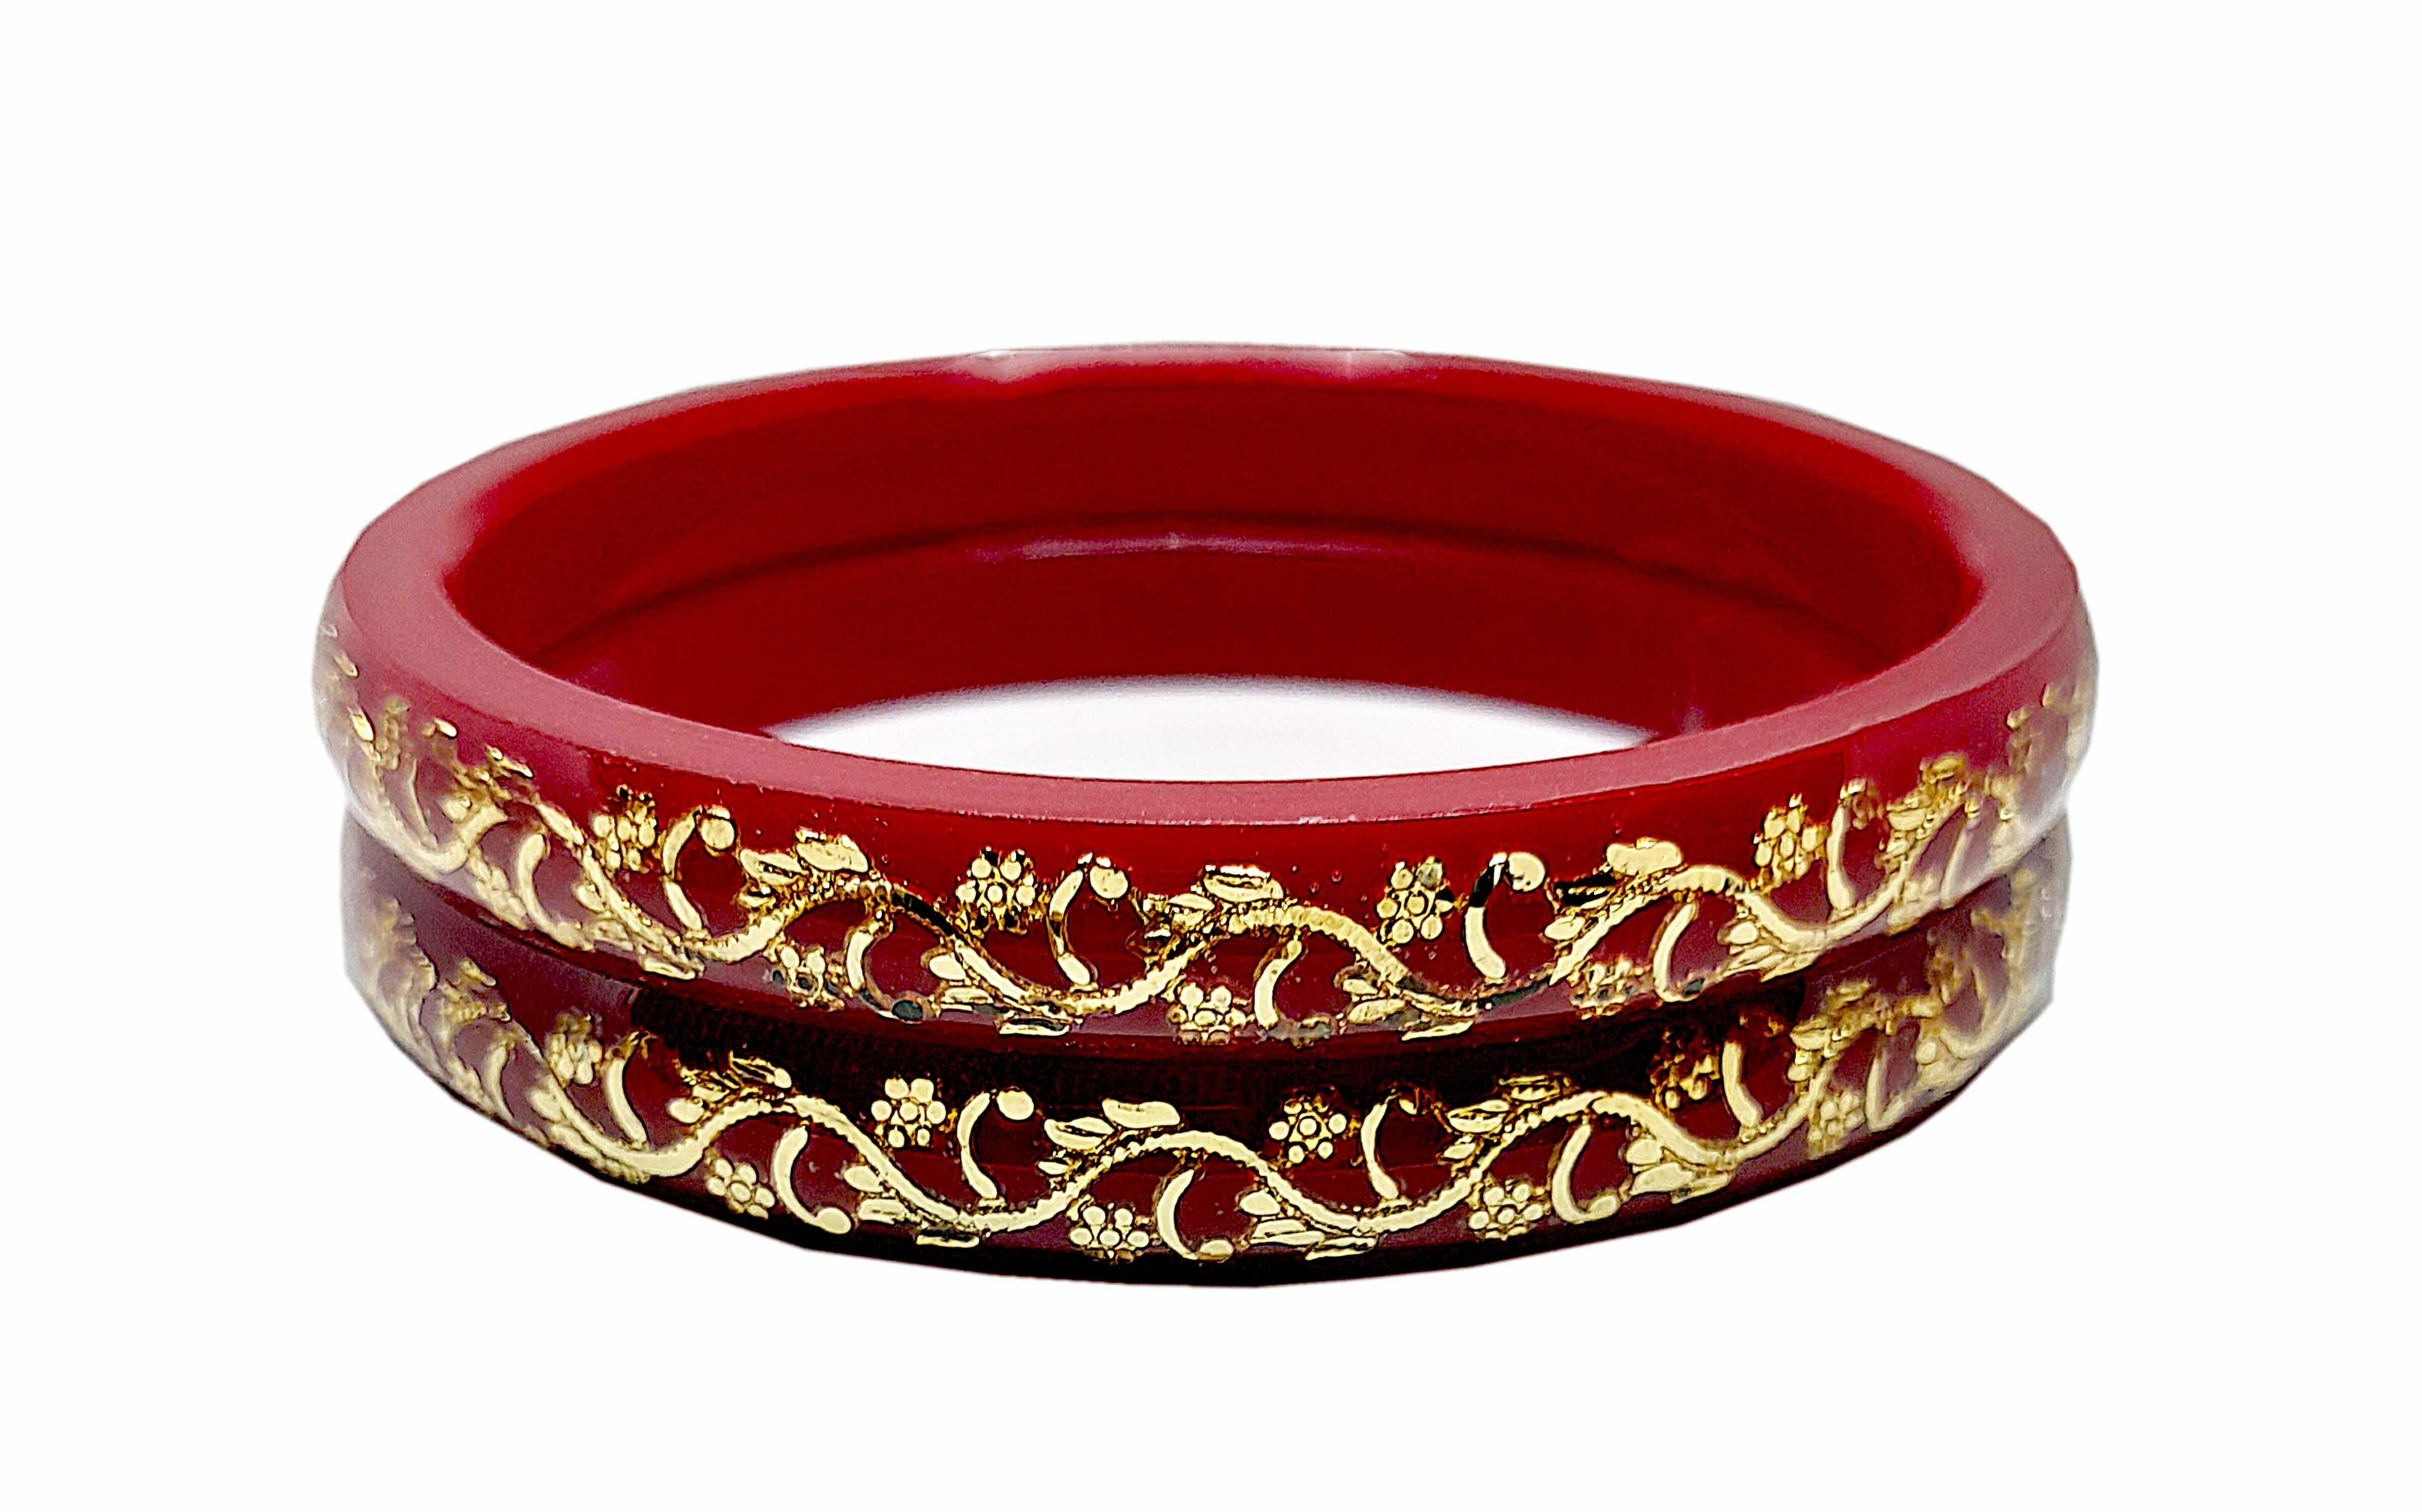
BOVZEN Laminated Gold Plated Acrylic Shakha Pola Multicolor Bangle Set Pack of 4(Size 2-12)
Type: Bangles
Brand: BOVZEN
Price: Rs. 599
 Handmade Laminated Gold Plated Bangles,Best quality Gold plating on Copper for long lasting,Base material is high quality Acrylic pipe.Due to Lamination, it looks Shiny and smooth. Also the Lamination protects from water.Avoid scratches on the lamination for long lasting.
Features: Handmade Gold Plated Bangles### Its from West Bengal###Best quality Gold plating on Copper for long lasting###Base material is high quality Acrylic pipe
Included: Two-Pair-of-Gold-Plated-White&-Red-Pola-Acrylic-Bangles